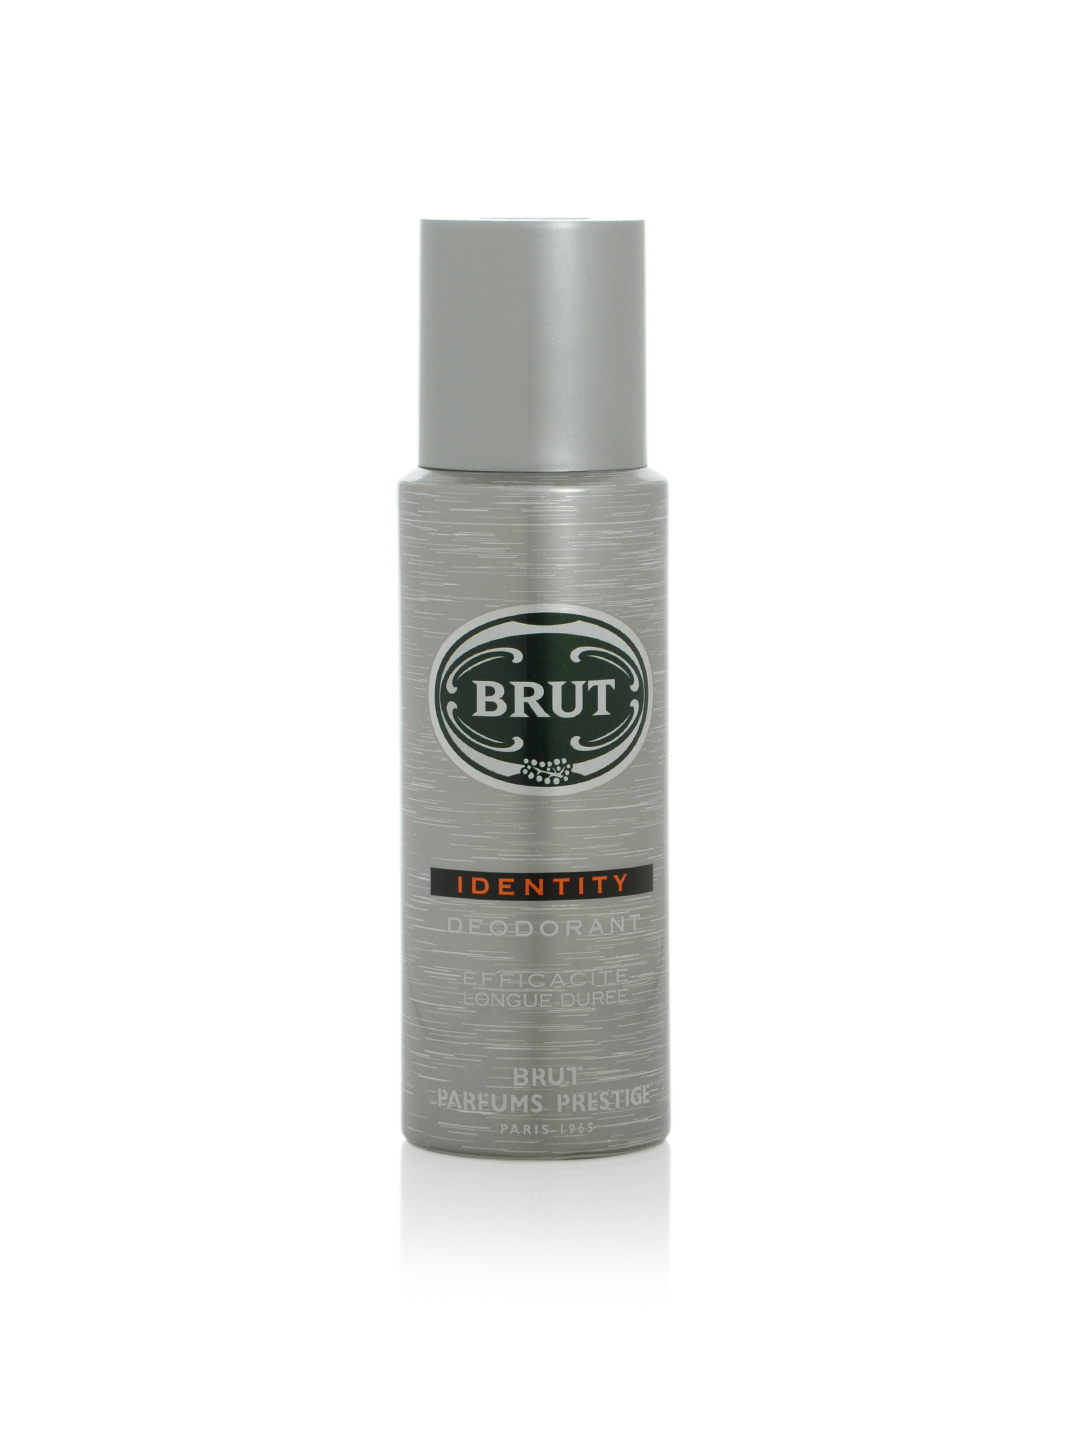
Brut Men Identity Deo
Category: Personal Care / Fragrance / Deodorant
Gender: Men
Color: Grey
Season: Spring 2017
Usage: Casual